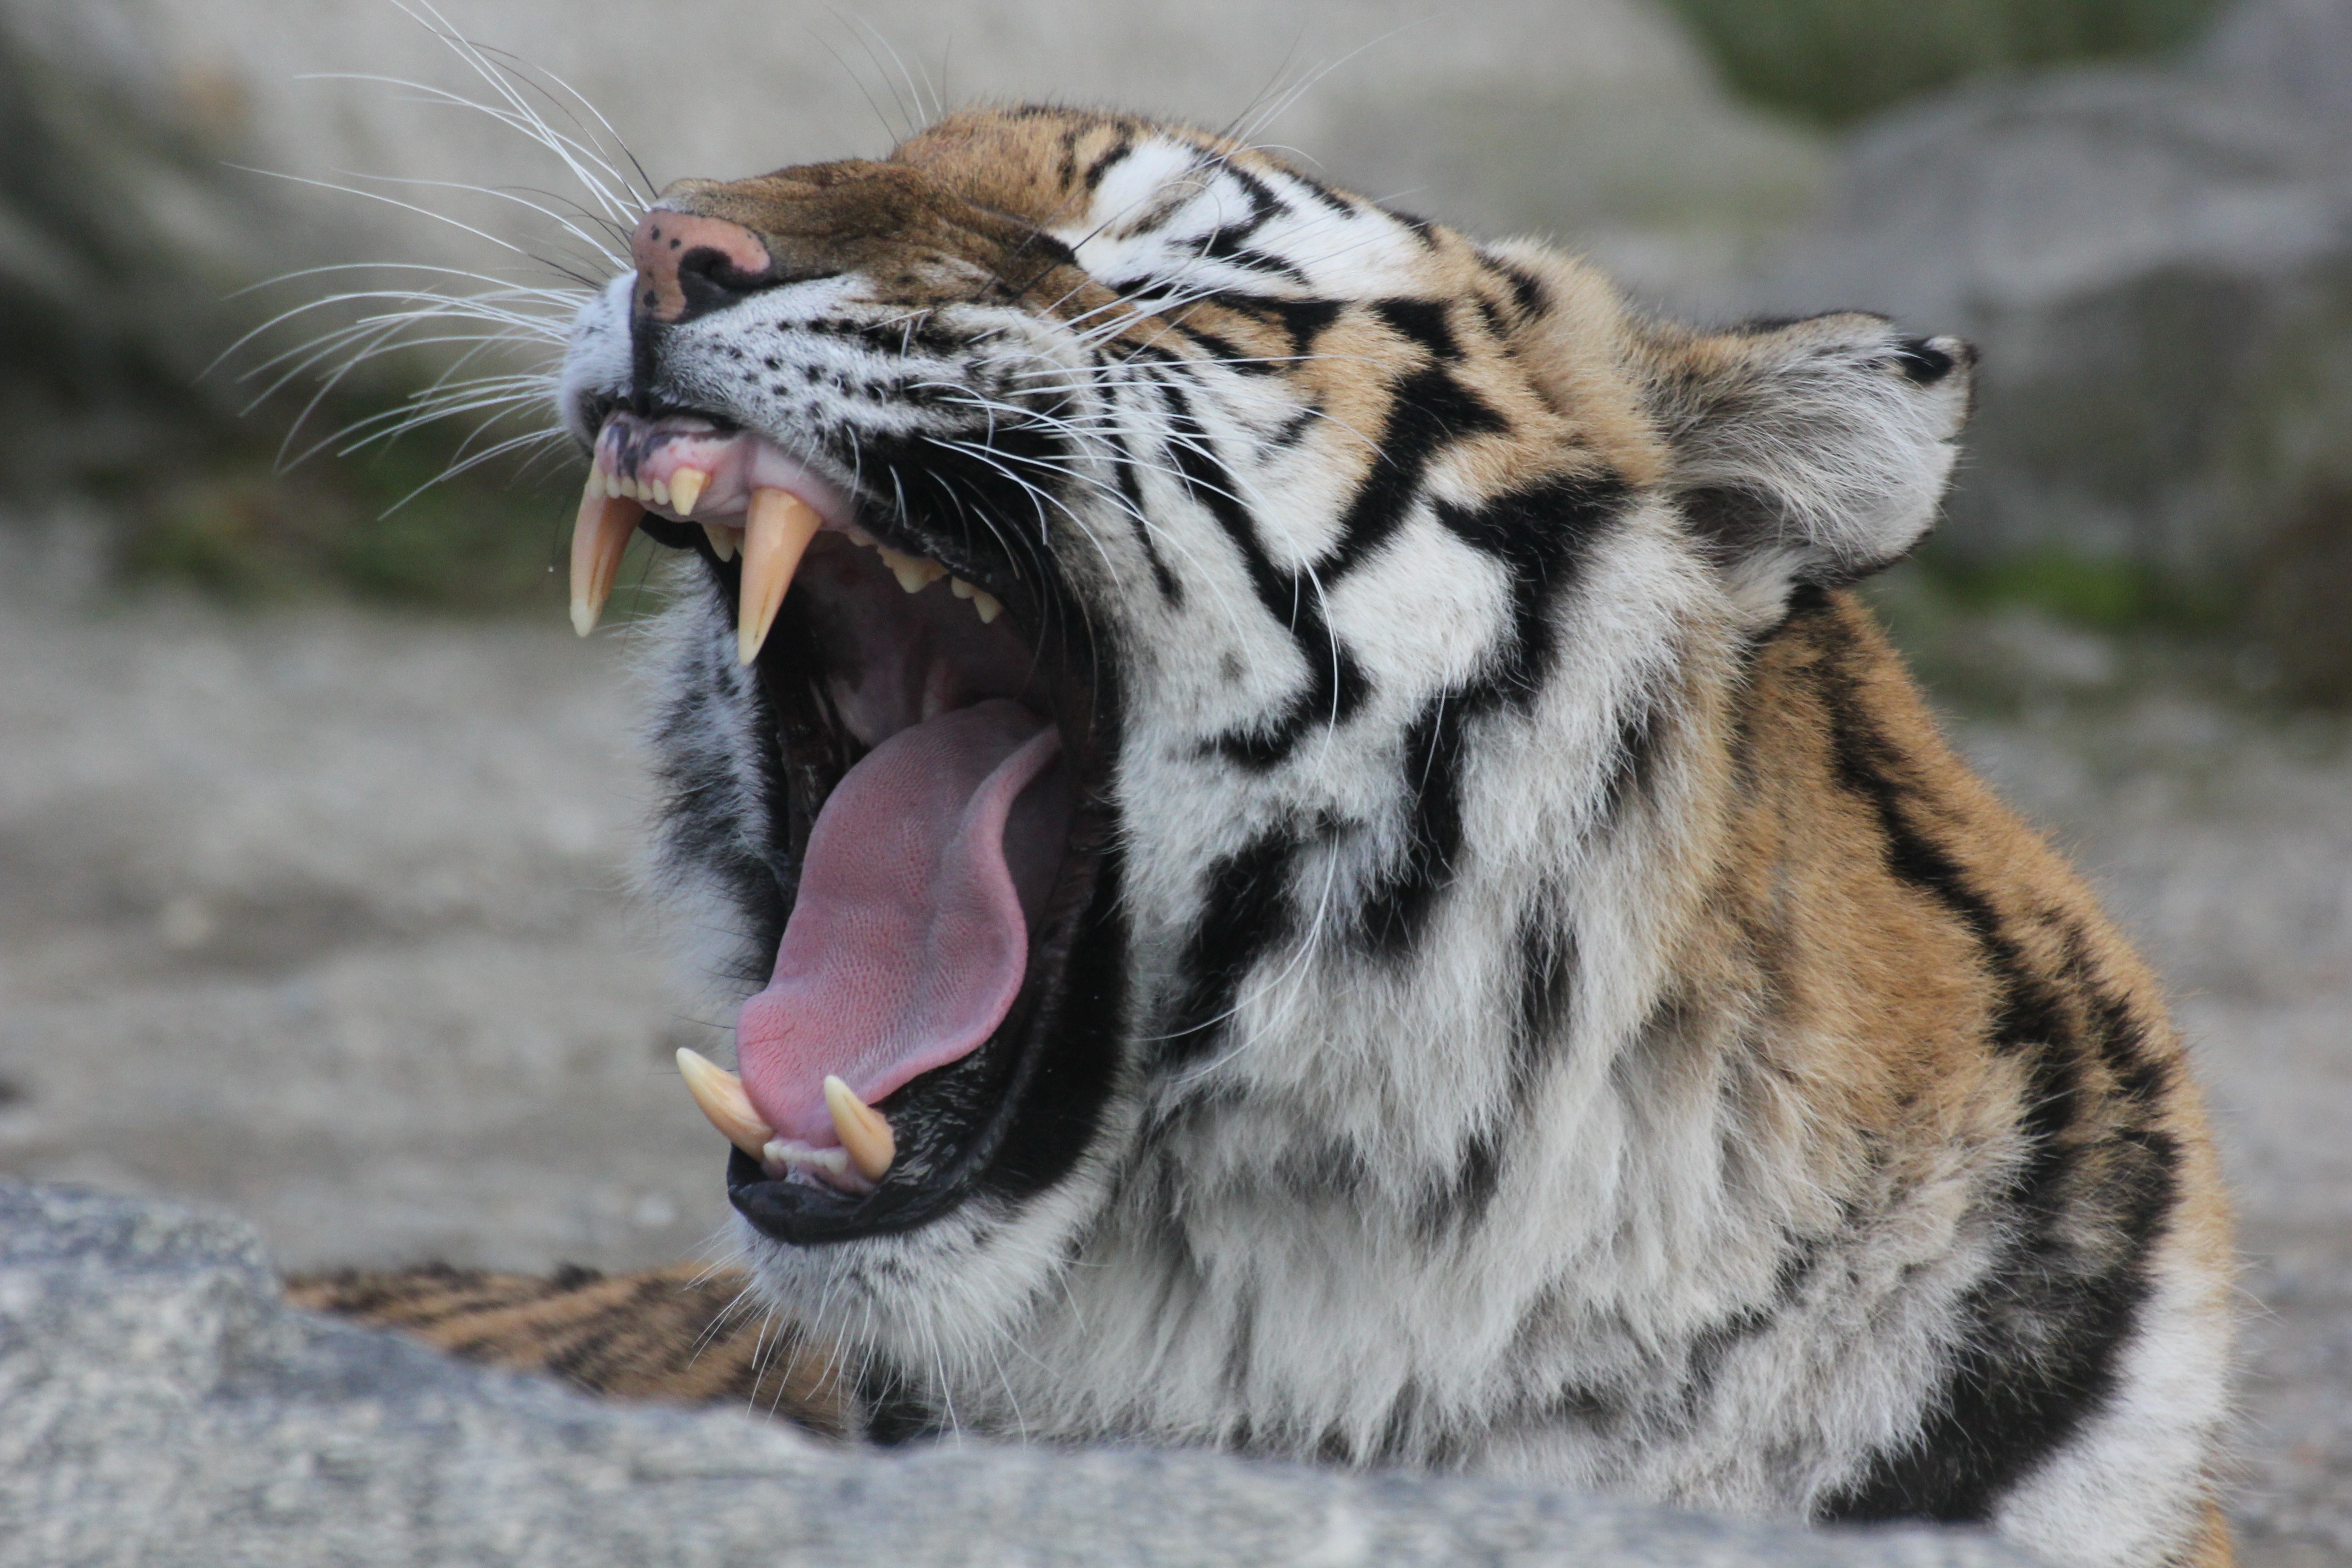
animal, wildlife, zoo, mammal, rest, fauna, yawn, whiskers, roar, relaxation, tiger, vertebrate, big cats, cat like mammal